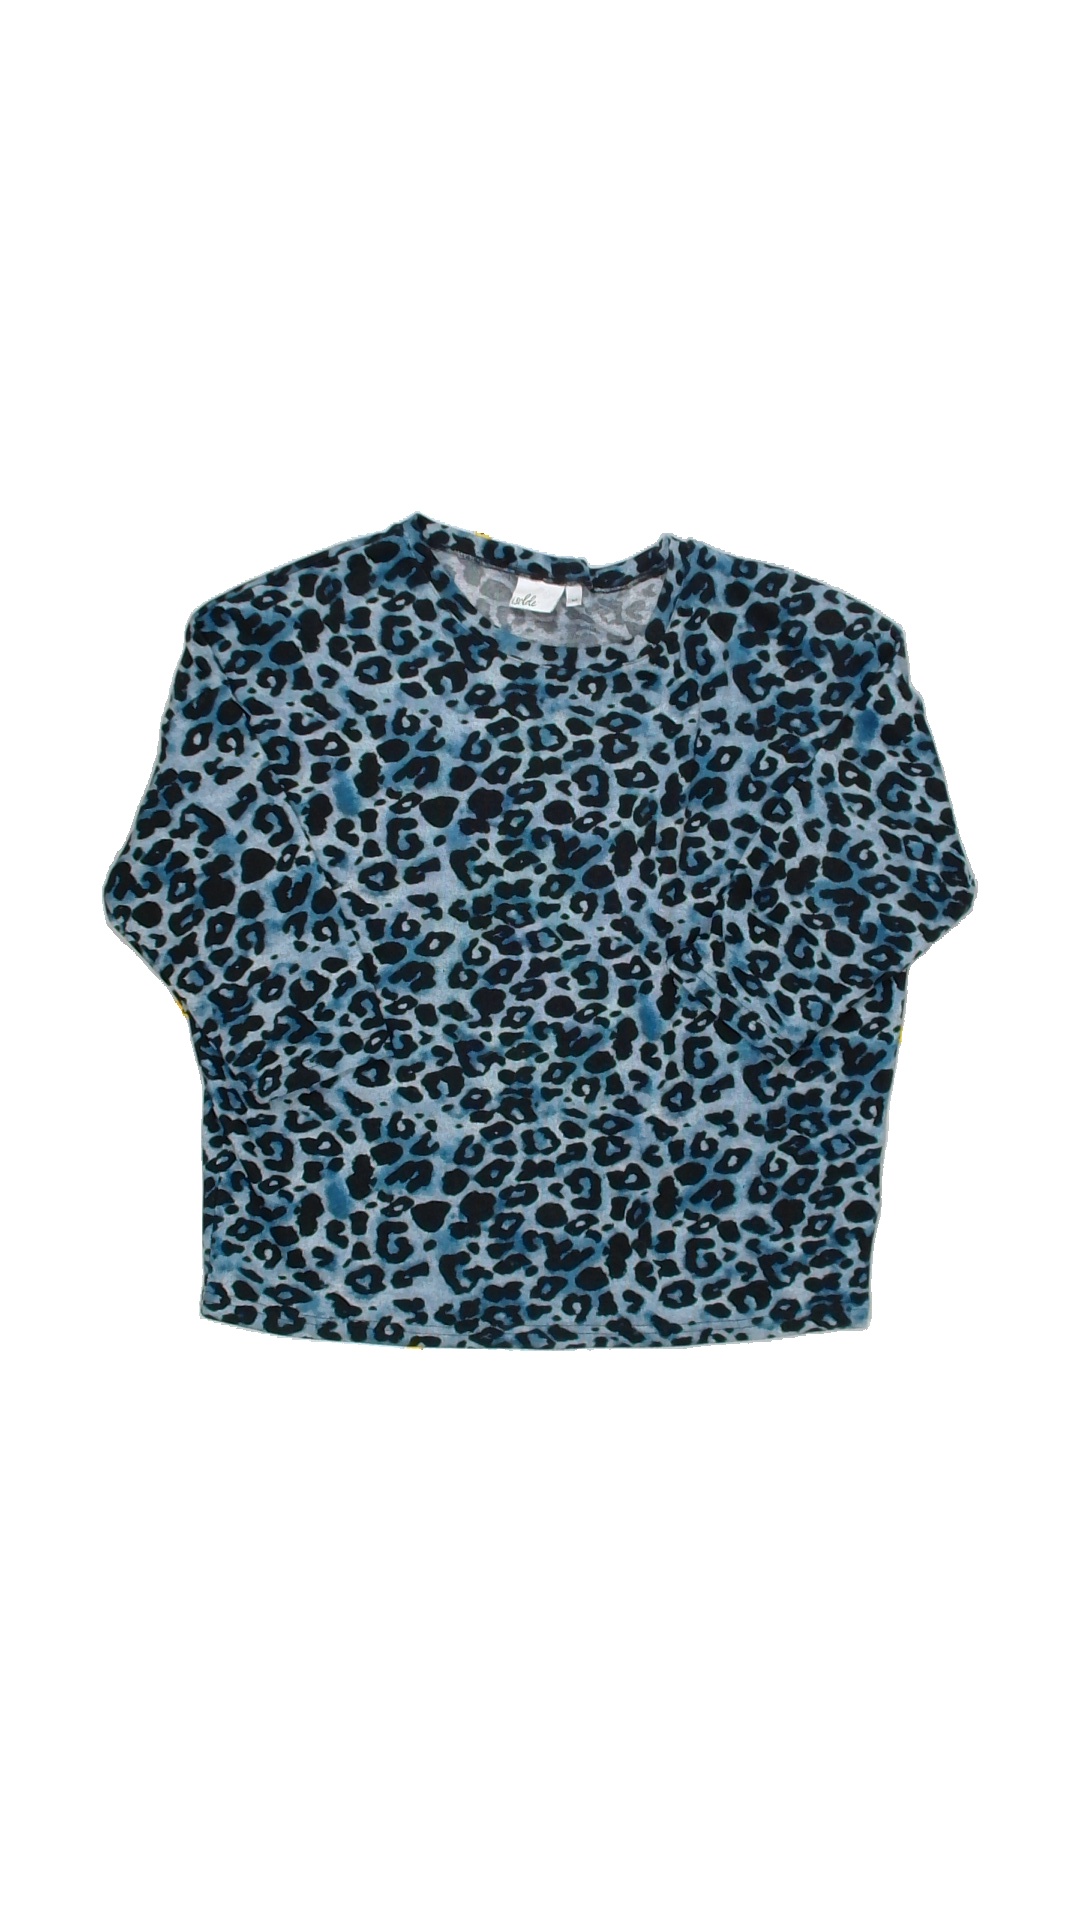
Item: Sweater (Ladies)
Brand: Isolde
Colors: Blue, Grey, Black
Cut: C-collar, Loose
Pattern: Animal print
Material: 100% polyester
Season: All
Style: No trend
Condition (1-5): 5
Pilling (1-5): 5
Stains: No
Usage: Reuse
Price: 50-100